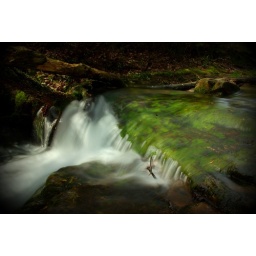
I know the water is too bright but I really liked the green moss in the water.